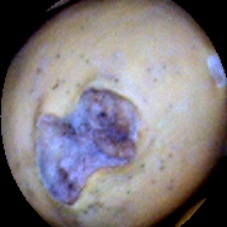
Label: Broken